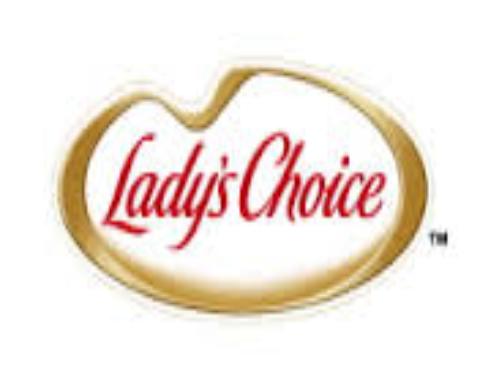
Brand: Lady's Choice
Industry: Food